Doncaster, Victoria

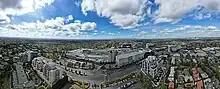
Aerial panorama of Westfield Doncaster and its surrounds on Doncaster Hill. April 2023. Mount Dandenong sits on the horizon.

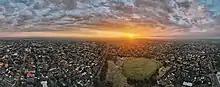
Doncaster sunrise panorama, January 2022

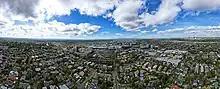
Aerial panorama of the elevation of Doncaster Hill and its surrounds, April 2023

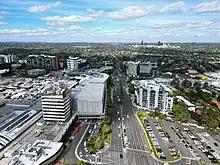
Aerial perspective of Westfield Doncaster from Williamsons Road looking south towards Box Hill, April 2023

The border of the suburb follows Koonung Creek from Doncaster Road, along the south of the suburb to Wetherby Road, which, with Victoria Street, forms the eastern border. The northern border follows Ruffey Creek, Williamsons Road, Manningham Road and Ayr Street, to the junction of Koonung Creek and Doncaster Road.